Mr. Game & Watch

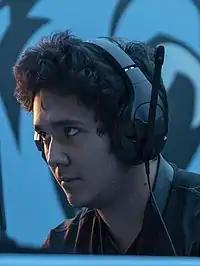
Competitive player Maister garnered criticism for his use of the character in professional "Super Smash Bros." tournaments.

Although the specific character did not exist until 2001, he is an amalgamation of the avatars from the Game & Watch series of handheld consoles released by Nintendo in the 1980s. Video game and electronic toy designer Gunpei Yokoi witnessed a businessman fiddling with an LCD calculator out of boredom while riding a bullet train. Inspired by this, he conceptualized a portable electronic minigame that doubled as a watch for killing time. The visuals and LCD design were conducted by Makoto Kano, although he was also present in the original handheld's hardware production. At the time there were only a handful of designers, so work wasn't equally balanced and multiple people worked on numerous different tasks. According to Kano, he designed the system shell and its color, the packaging, and the stick-figure silhouettes.